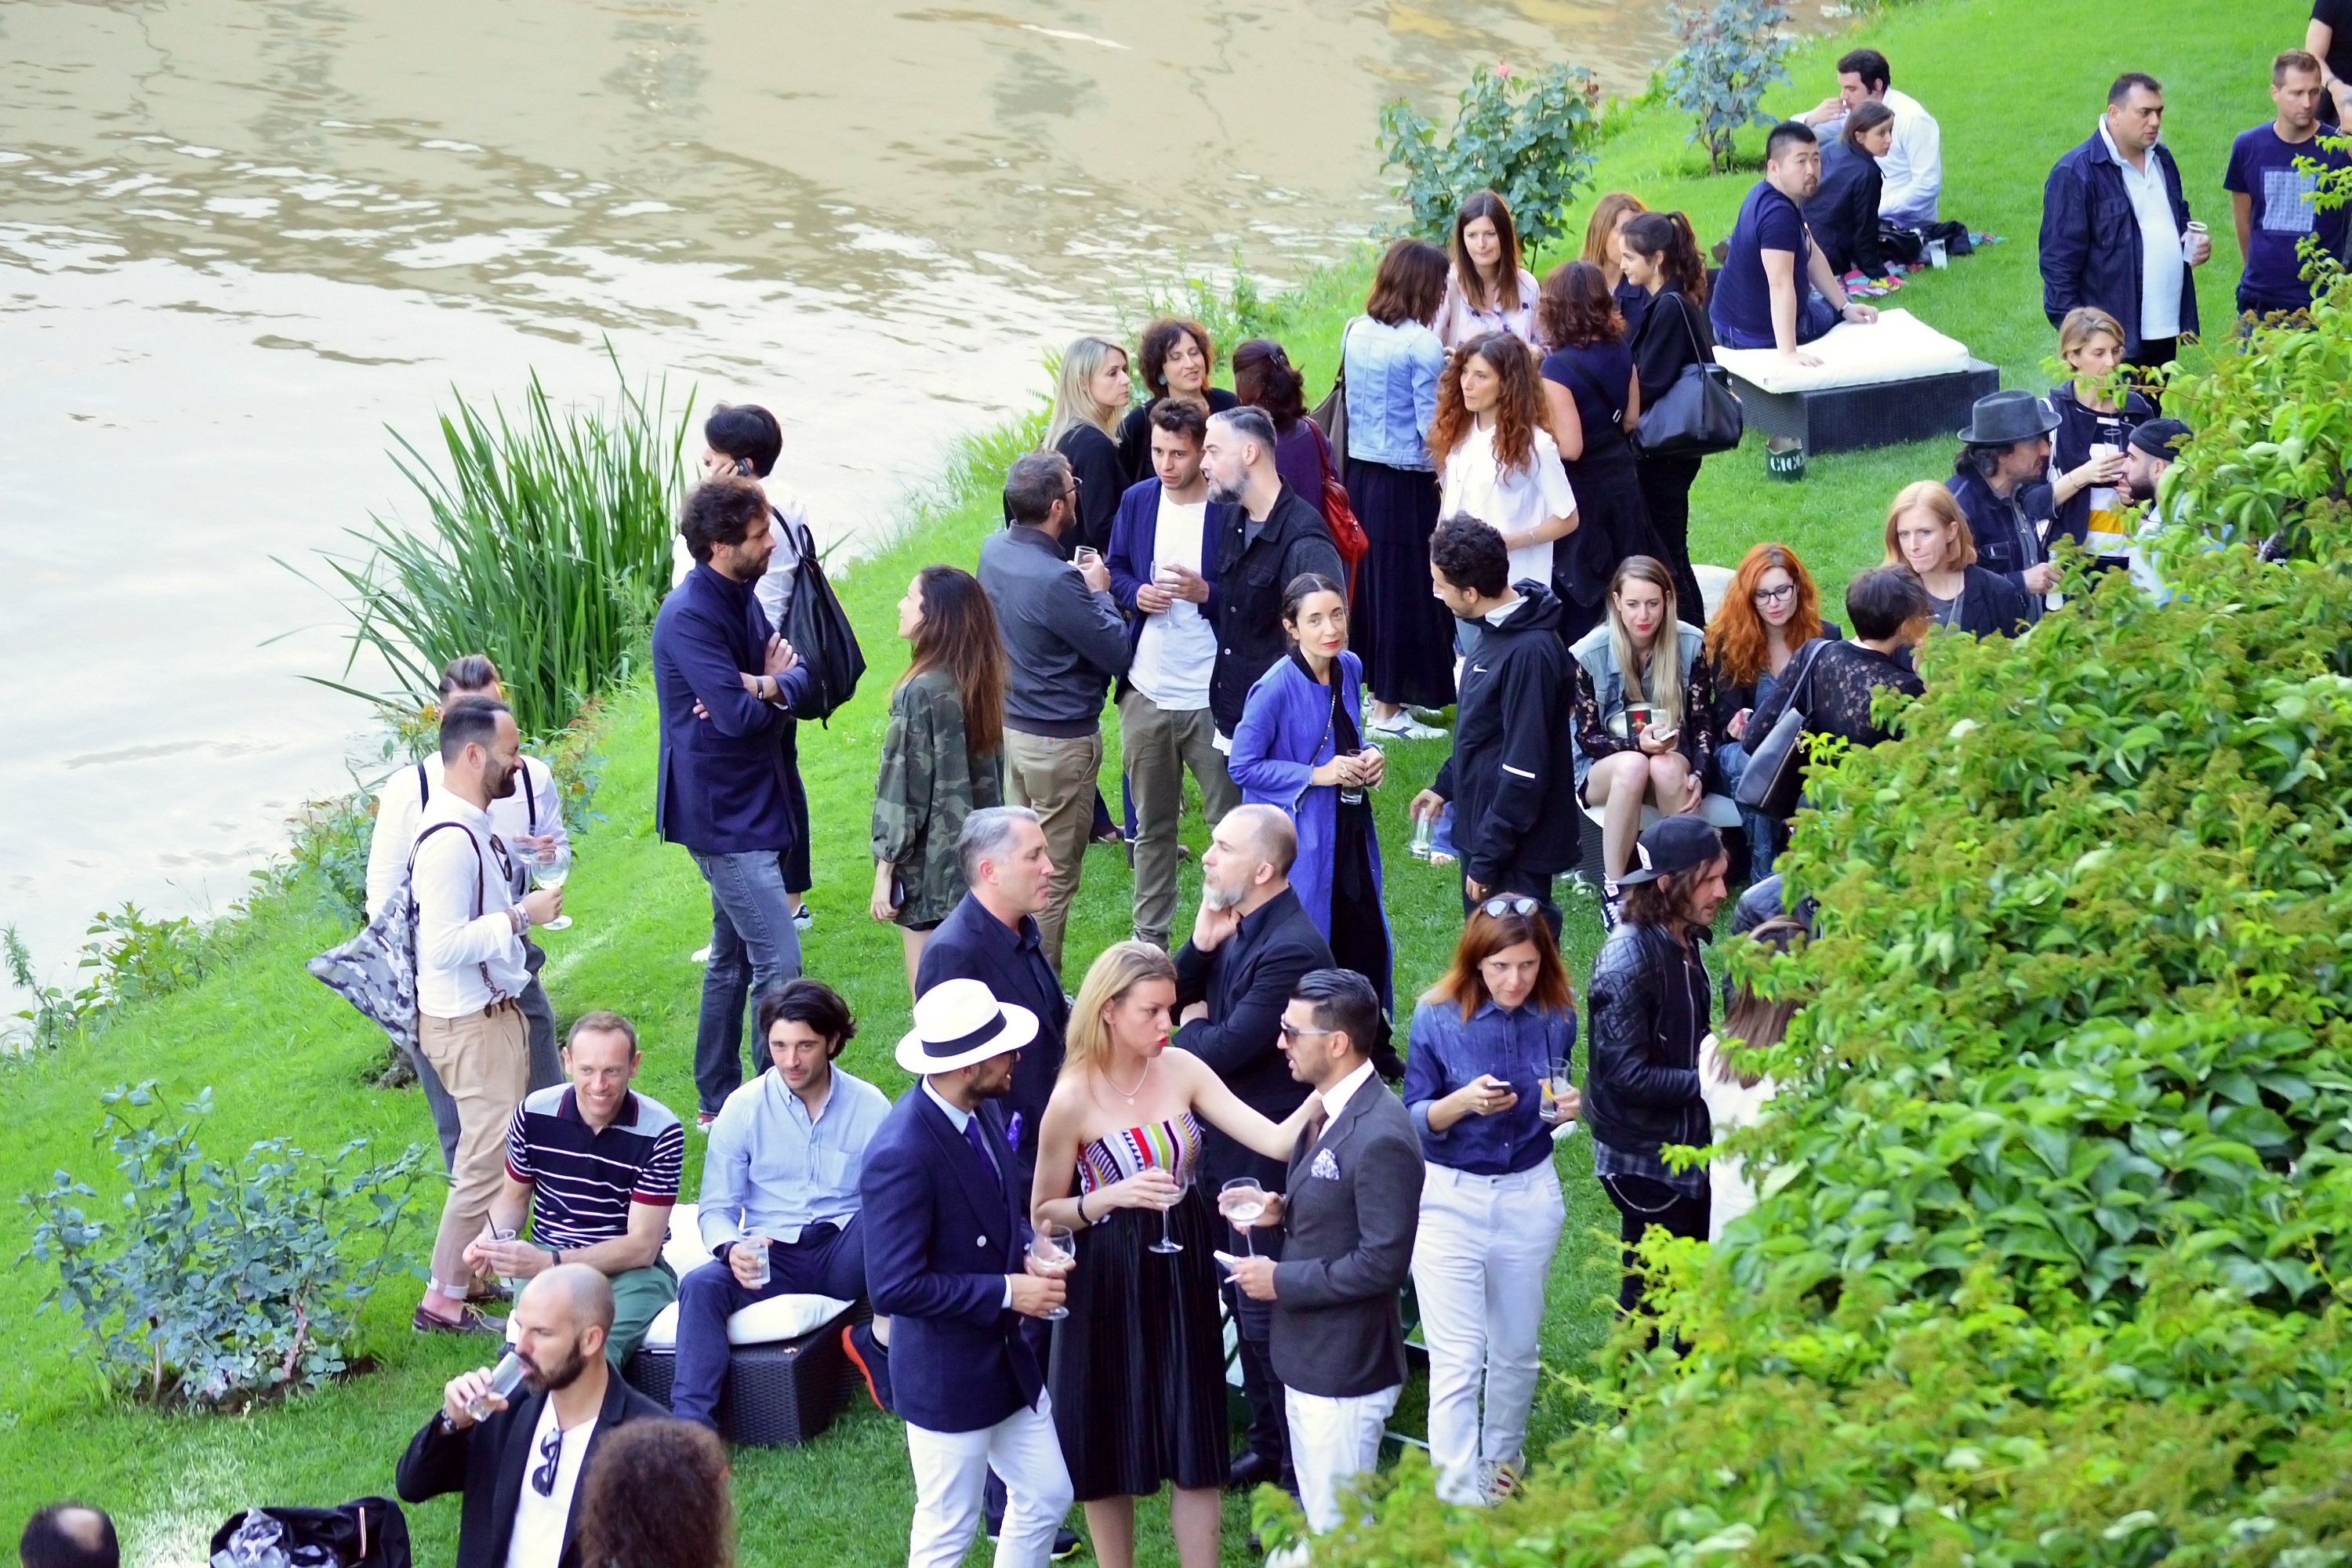
outdoor, people, city, urban, river, summer, celebration, standing, italy, fashion, lifestyle, formal, laughing, fun, team, happy, happiness, party, diesel, florence, casual, florentine, social group